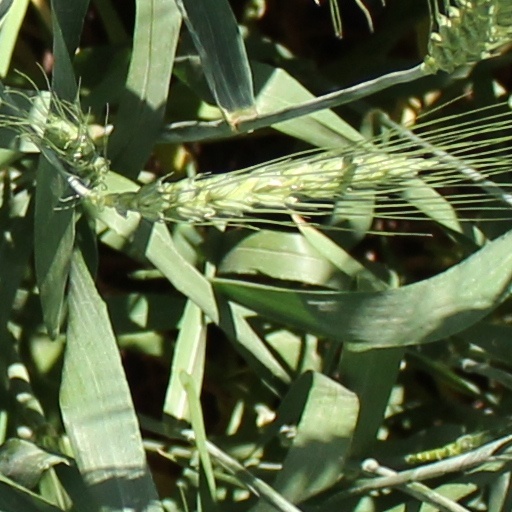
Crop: wheat